Miral (2022 film)

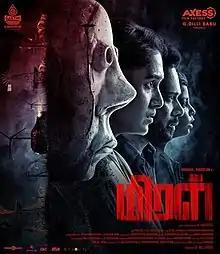
Theatrical release poster

Miral is a 2022 Indian Tamil-language slasher film written and directed by M. Sakthivel, in his directorial debut, and produced by G. Dilli Babu under the banner of Axess Film Factory. The film stars Bharath and Vani Bhojan in lead roles, with K. S. Ravikumar, Meera Krishnan, and Rajkumar appearing in supporting roles. The film was theatrically released on 11 November 2022 to mixed reviews.